Question: Please indicate a possible affordance area of the baseball bat that can be used for hitting
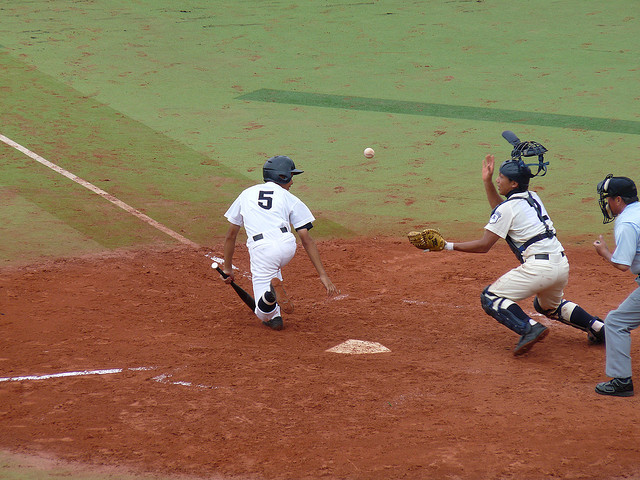
Answer: [239.416, 292.092, 252.368, 310.378]